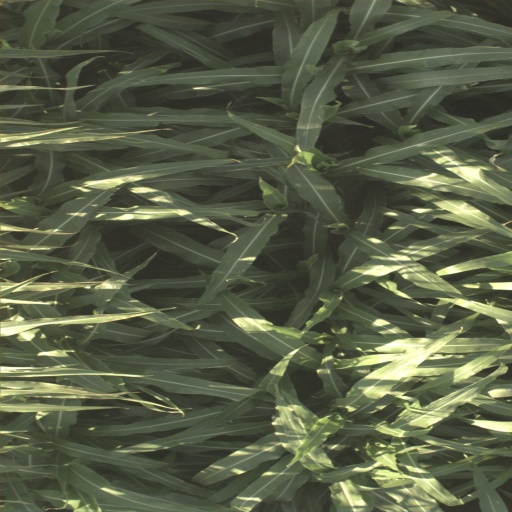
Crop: sorghum